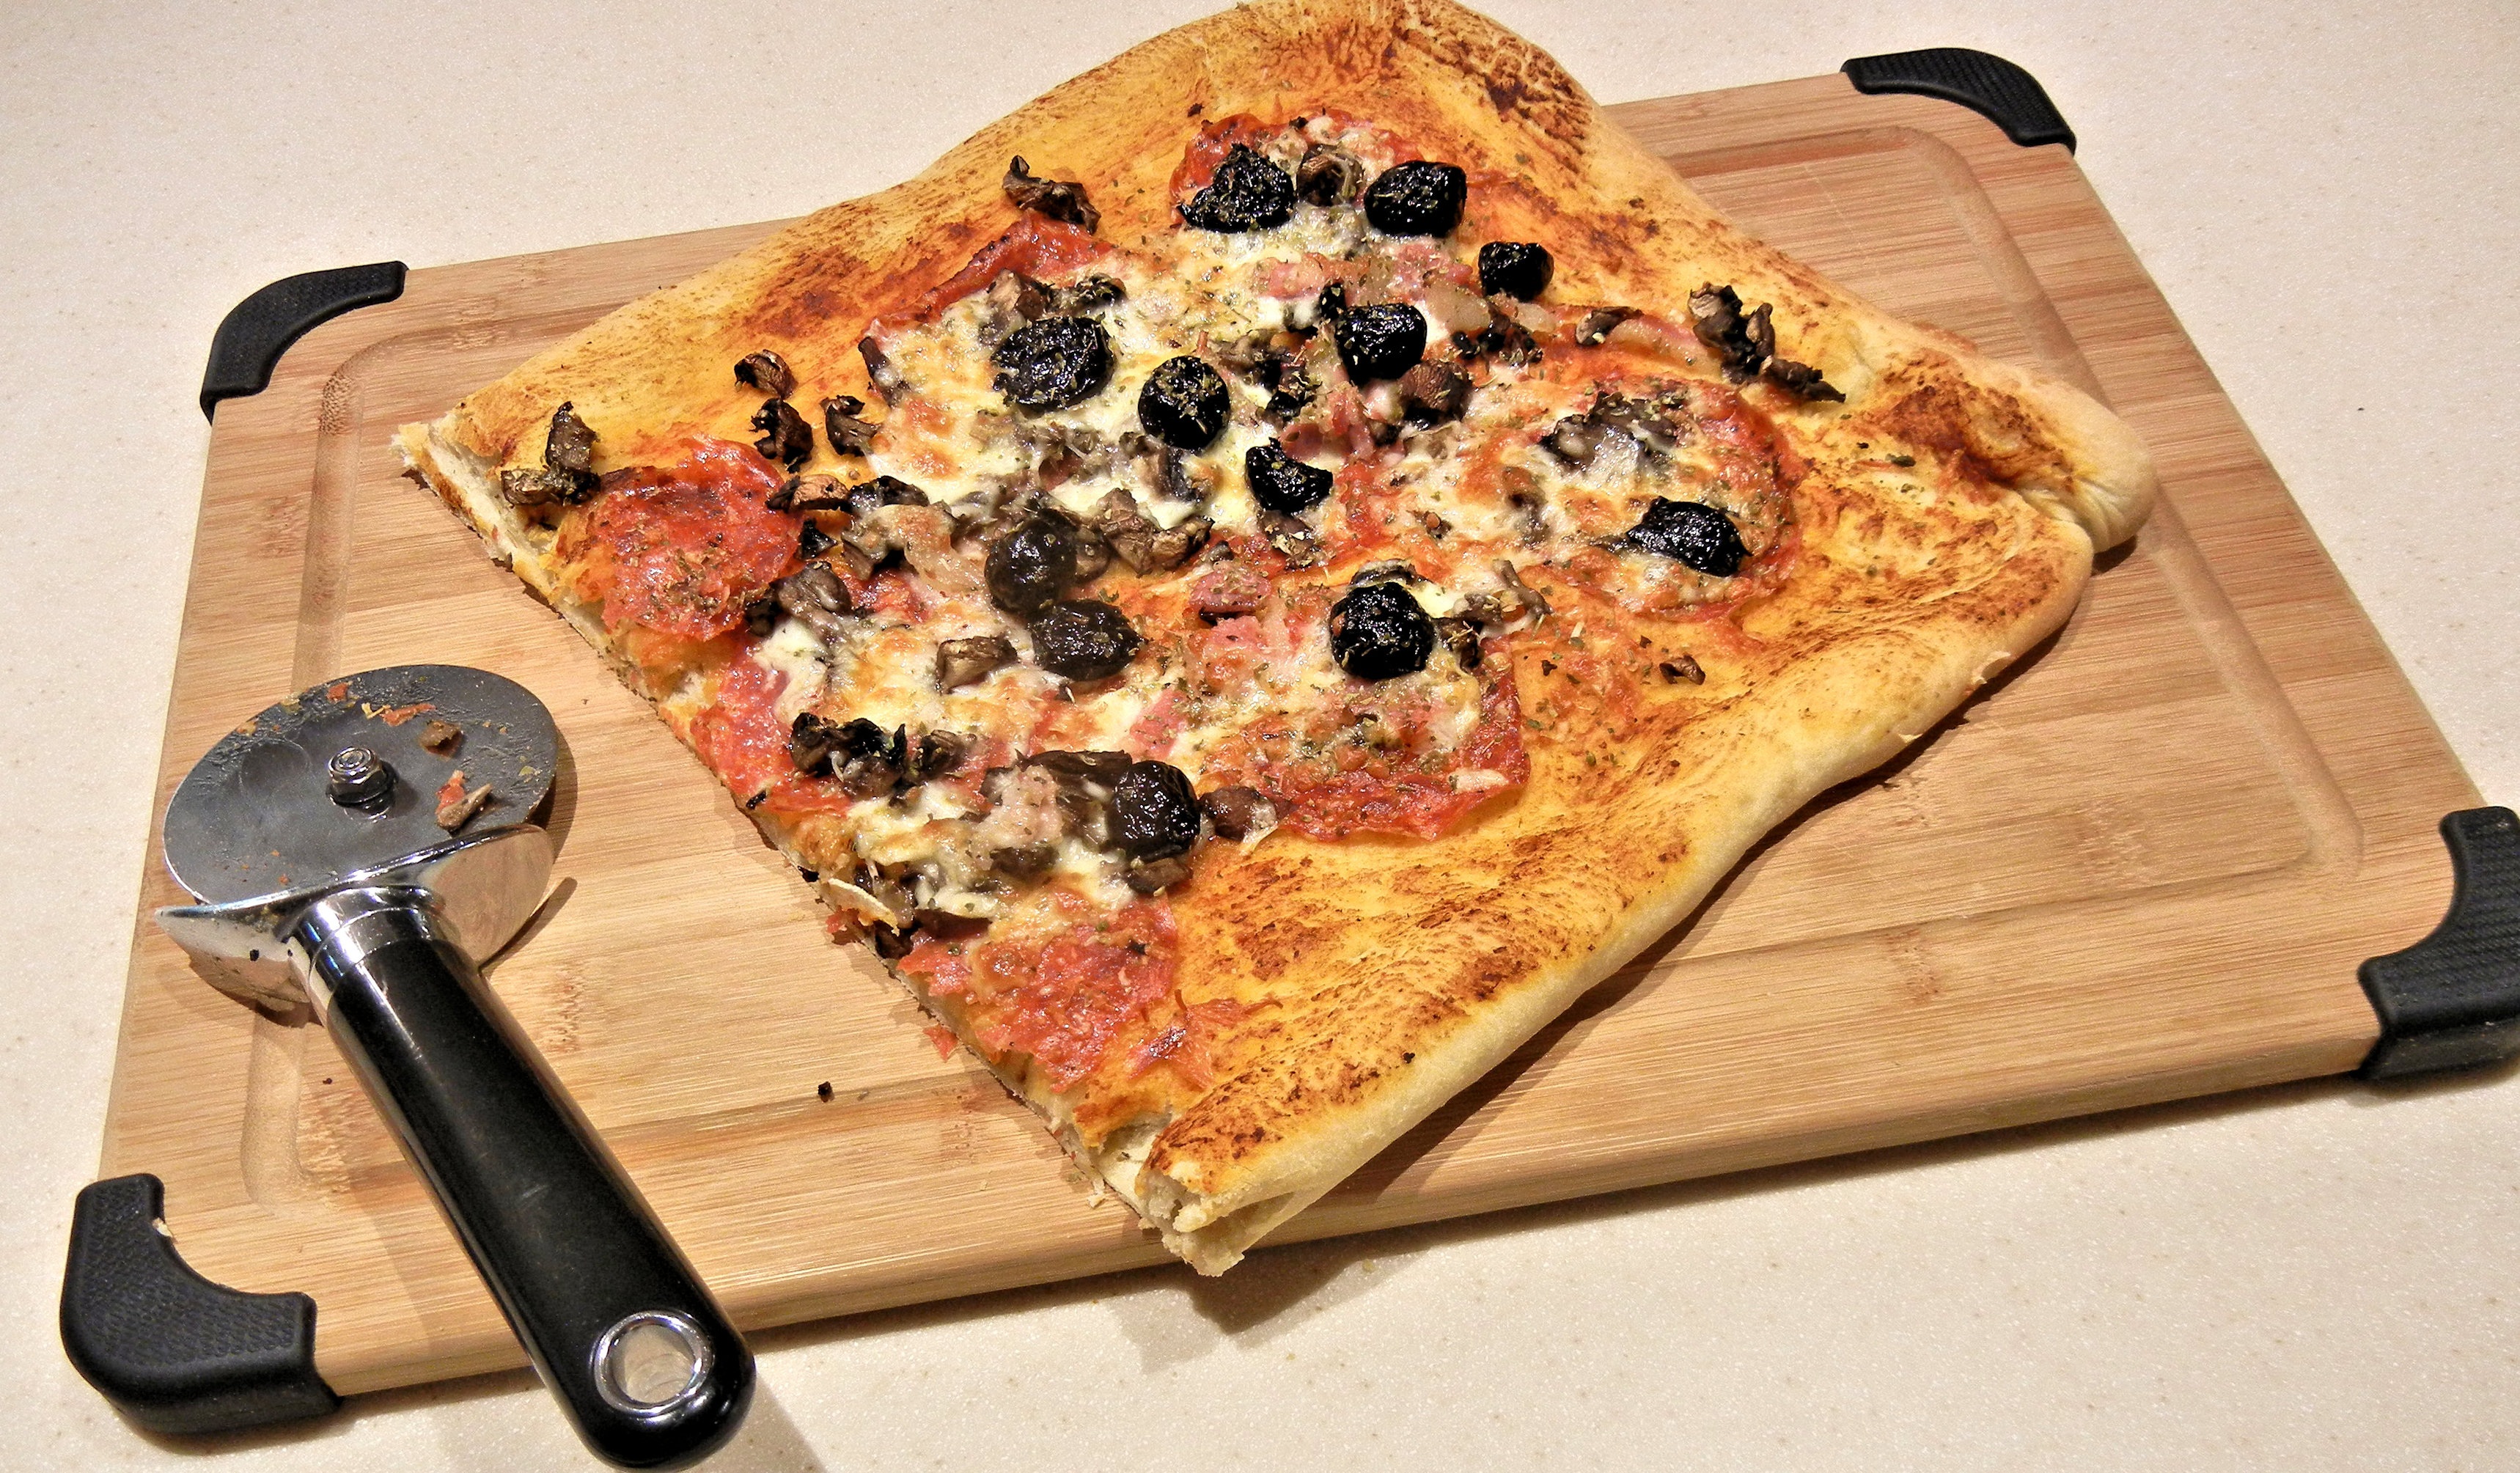
dish, meal, food, produce, breakfast, baking, dessert, cuisine, pizza, cheese, salami, mushrooms, olives, baked goods, italian food, focaccia